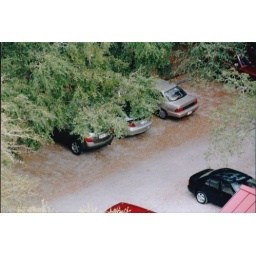
Looking down on my car (the silver one in the middle).